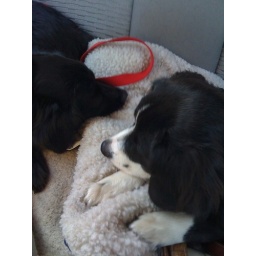
Dogs sleeping in the car - Ruther Glen, Nov 21, 2008